Rob Maas

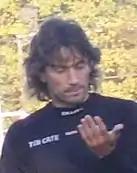

Maas was born in Eindhoven and made his debut in professional football in the 1989–90 Eerste Divisie season when playing for FC Eindhoven. He then moved to the Eredivisie with RKC Waalwijk. In 1993, Maas transferred to Feyenoord, winning two KNVB Cups in three seasons.